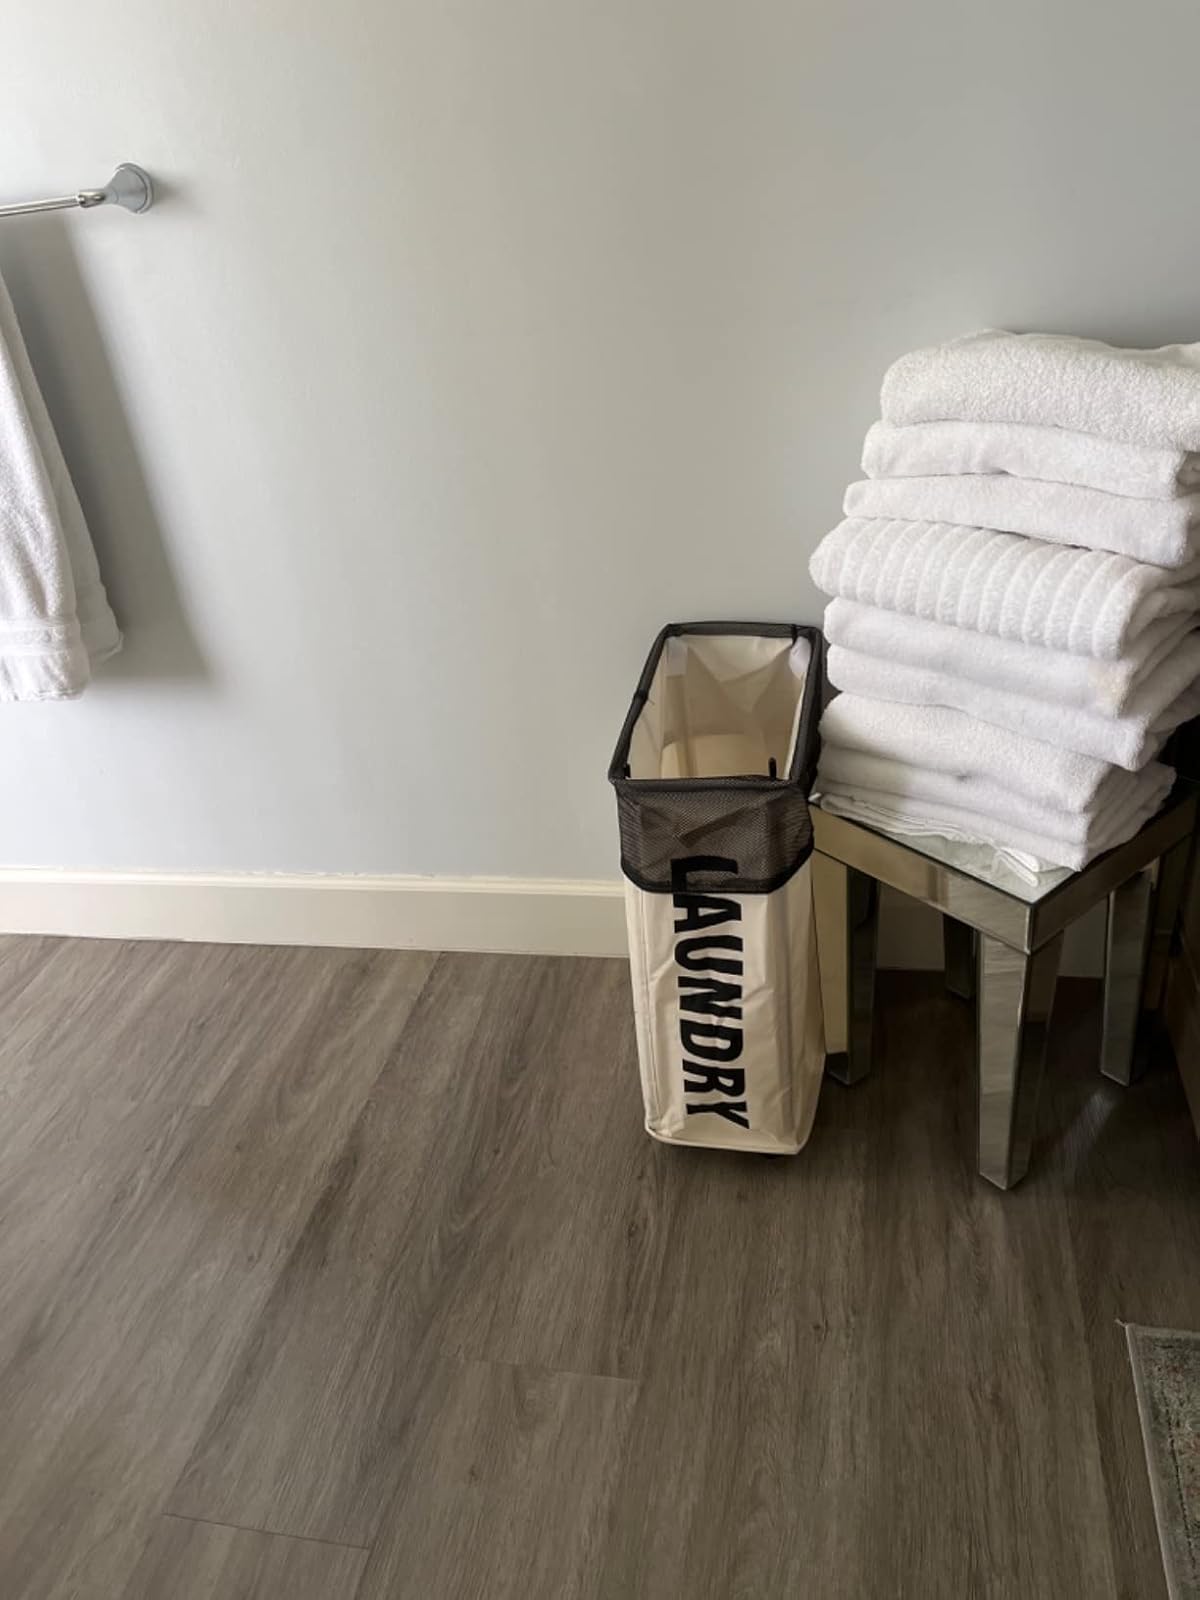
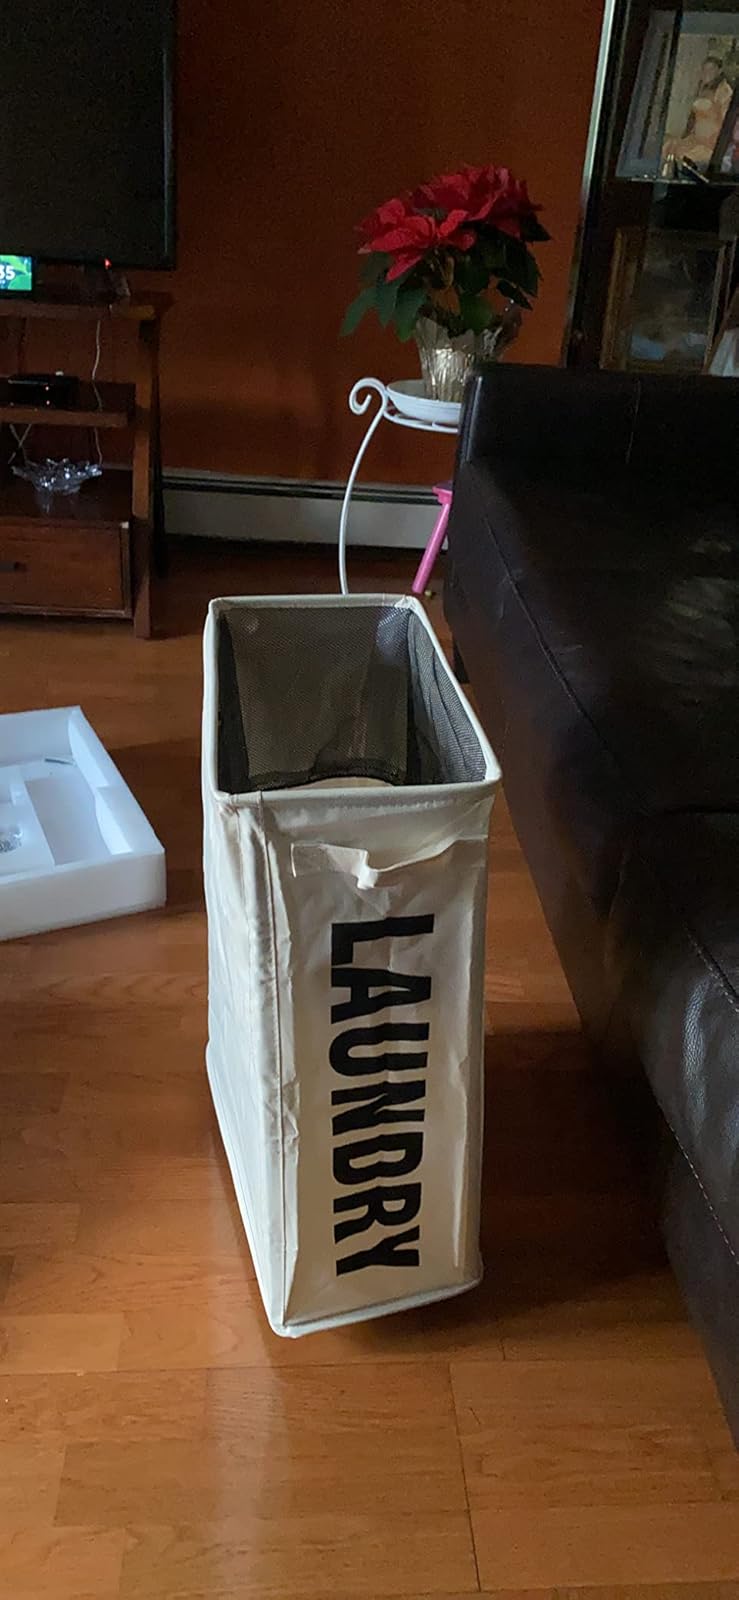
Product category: items_hamper
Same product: yes